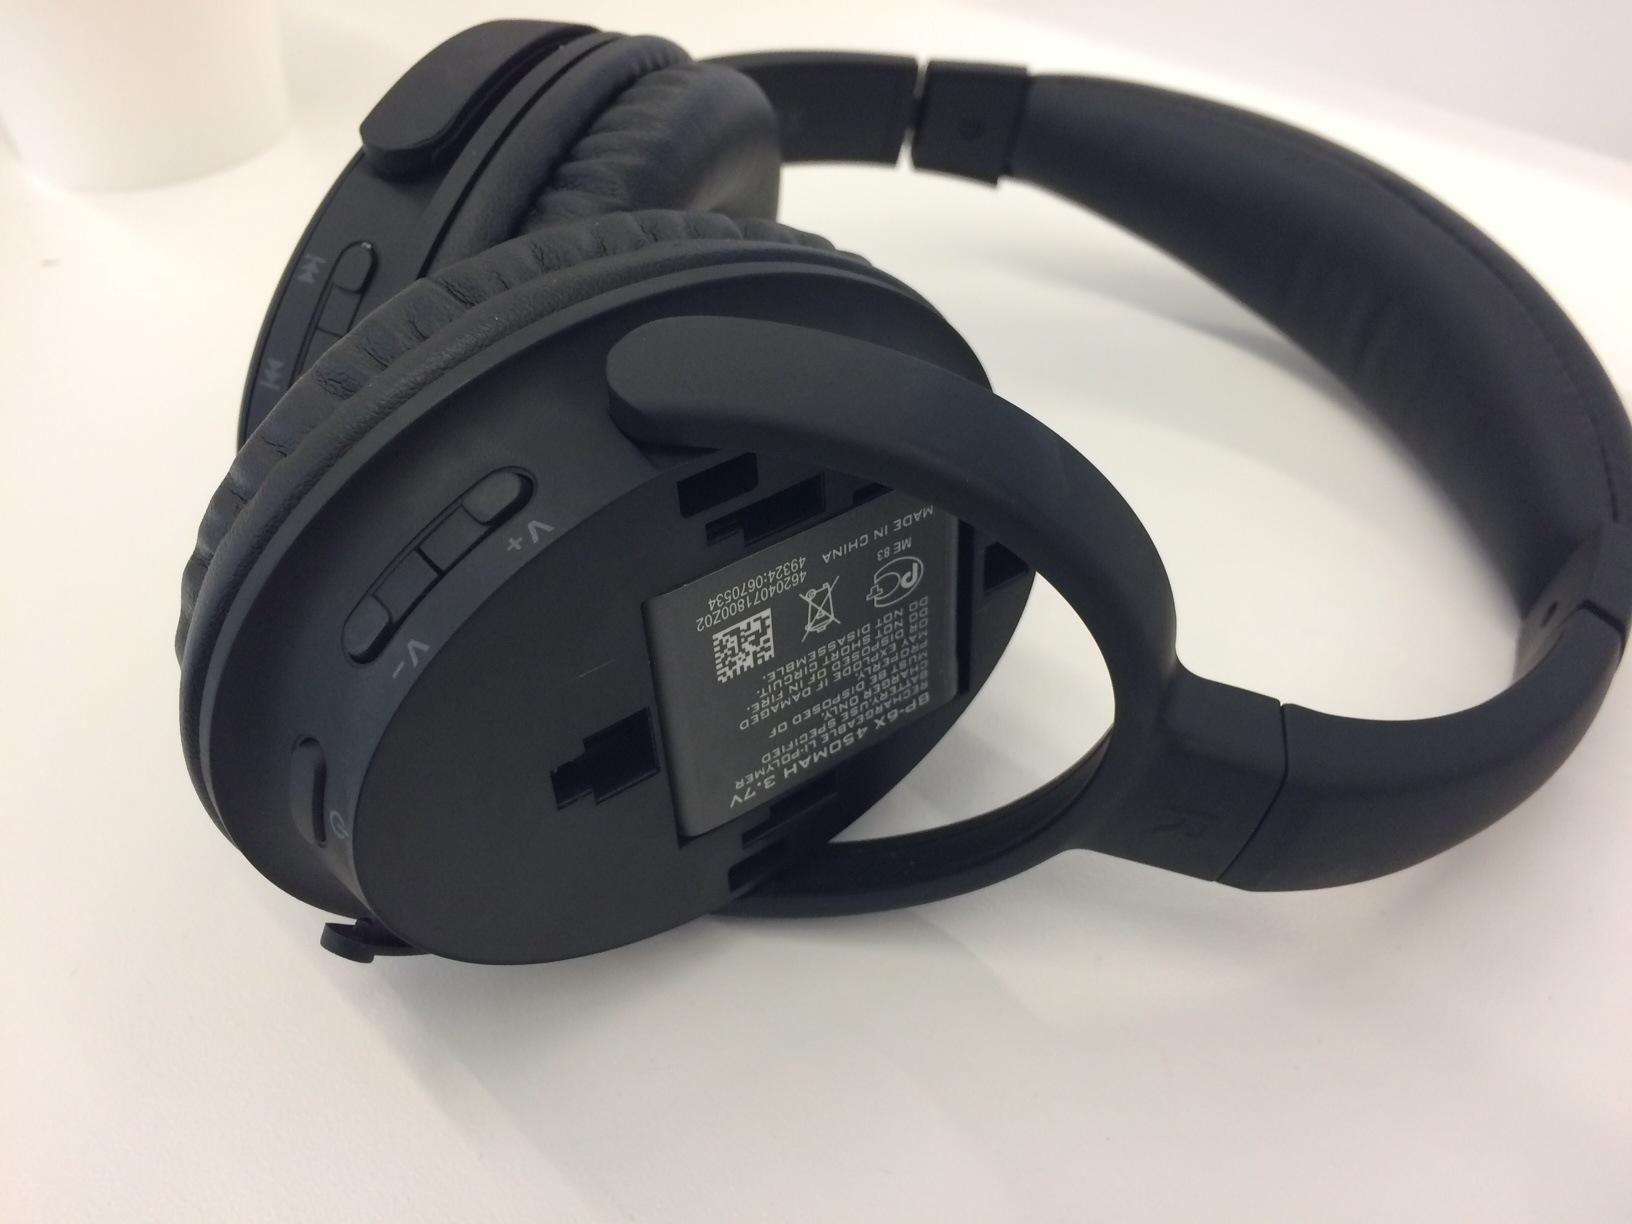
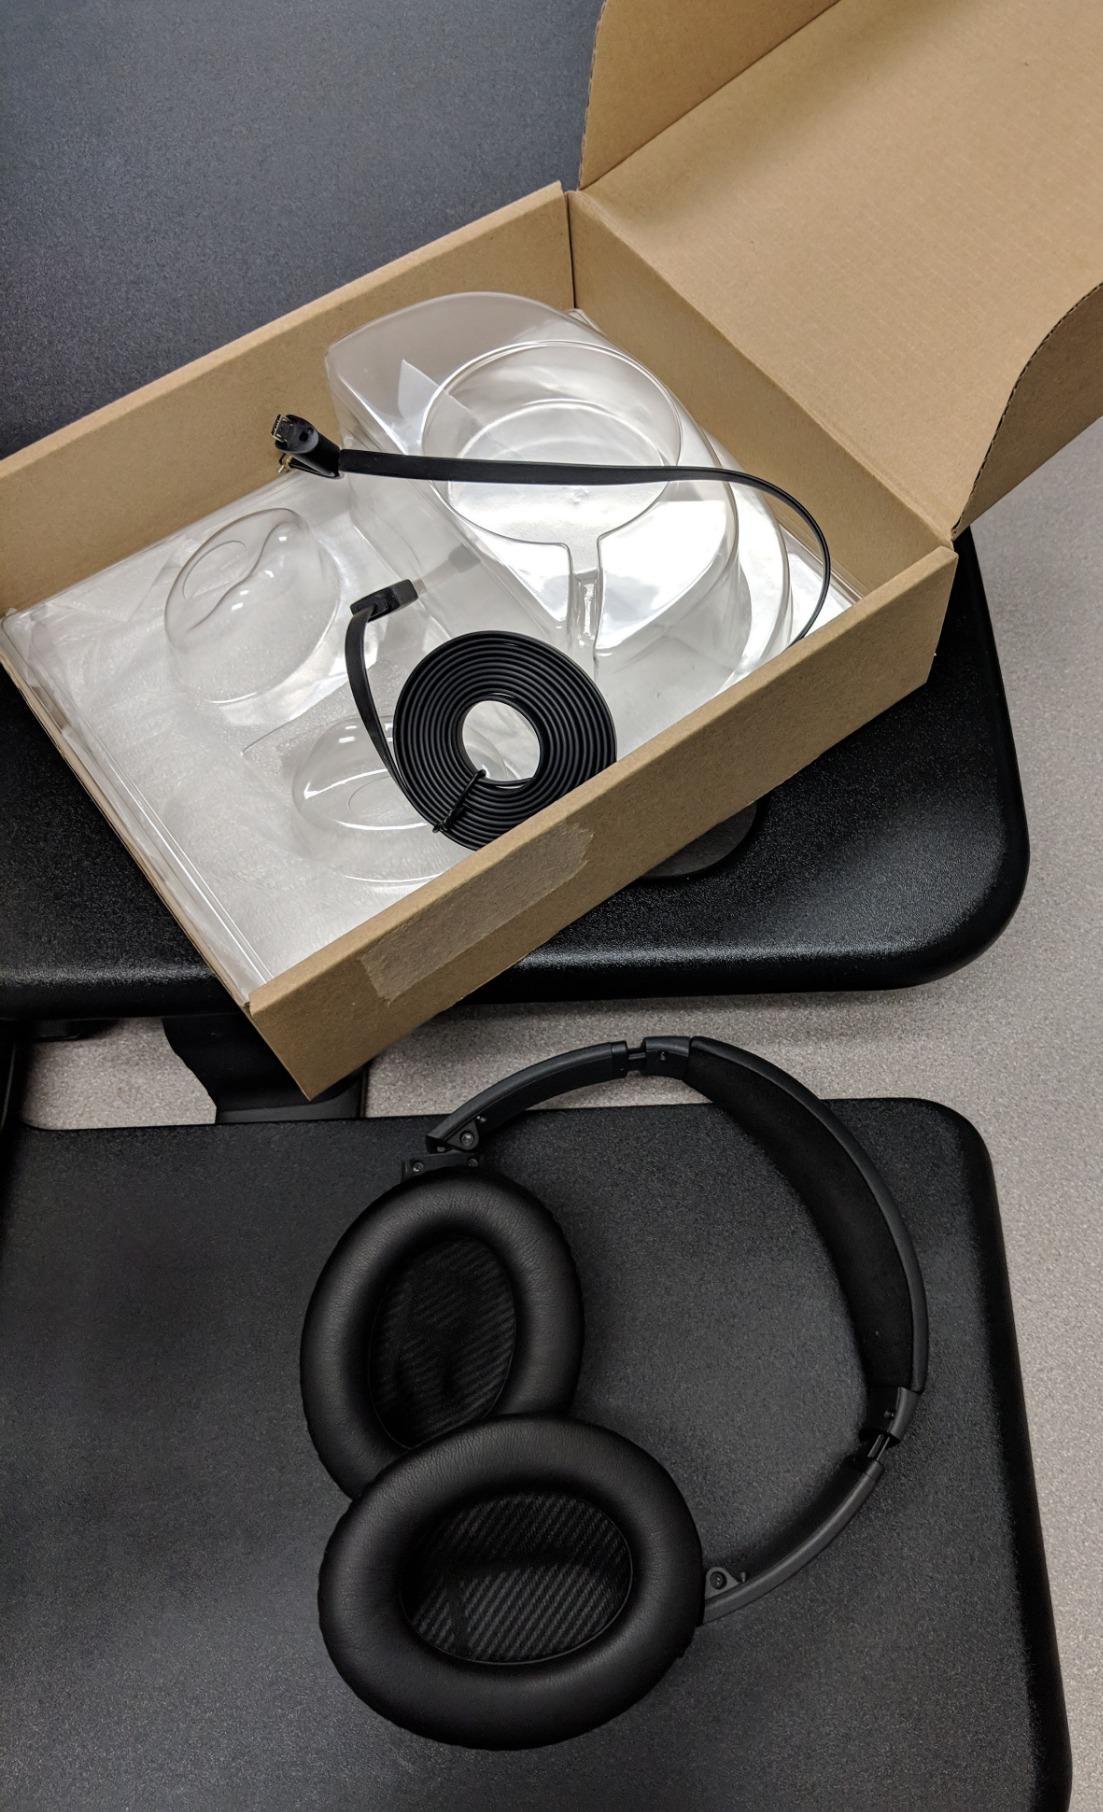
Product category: headphones
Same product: no